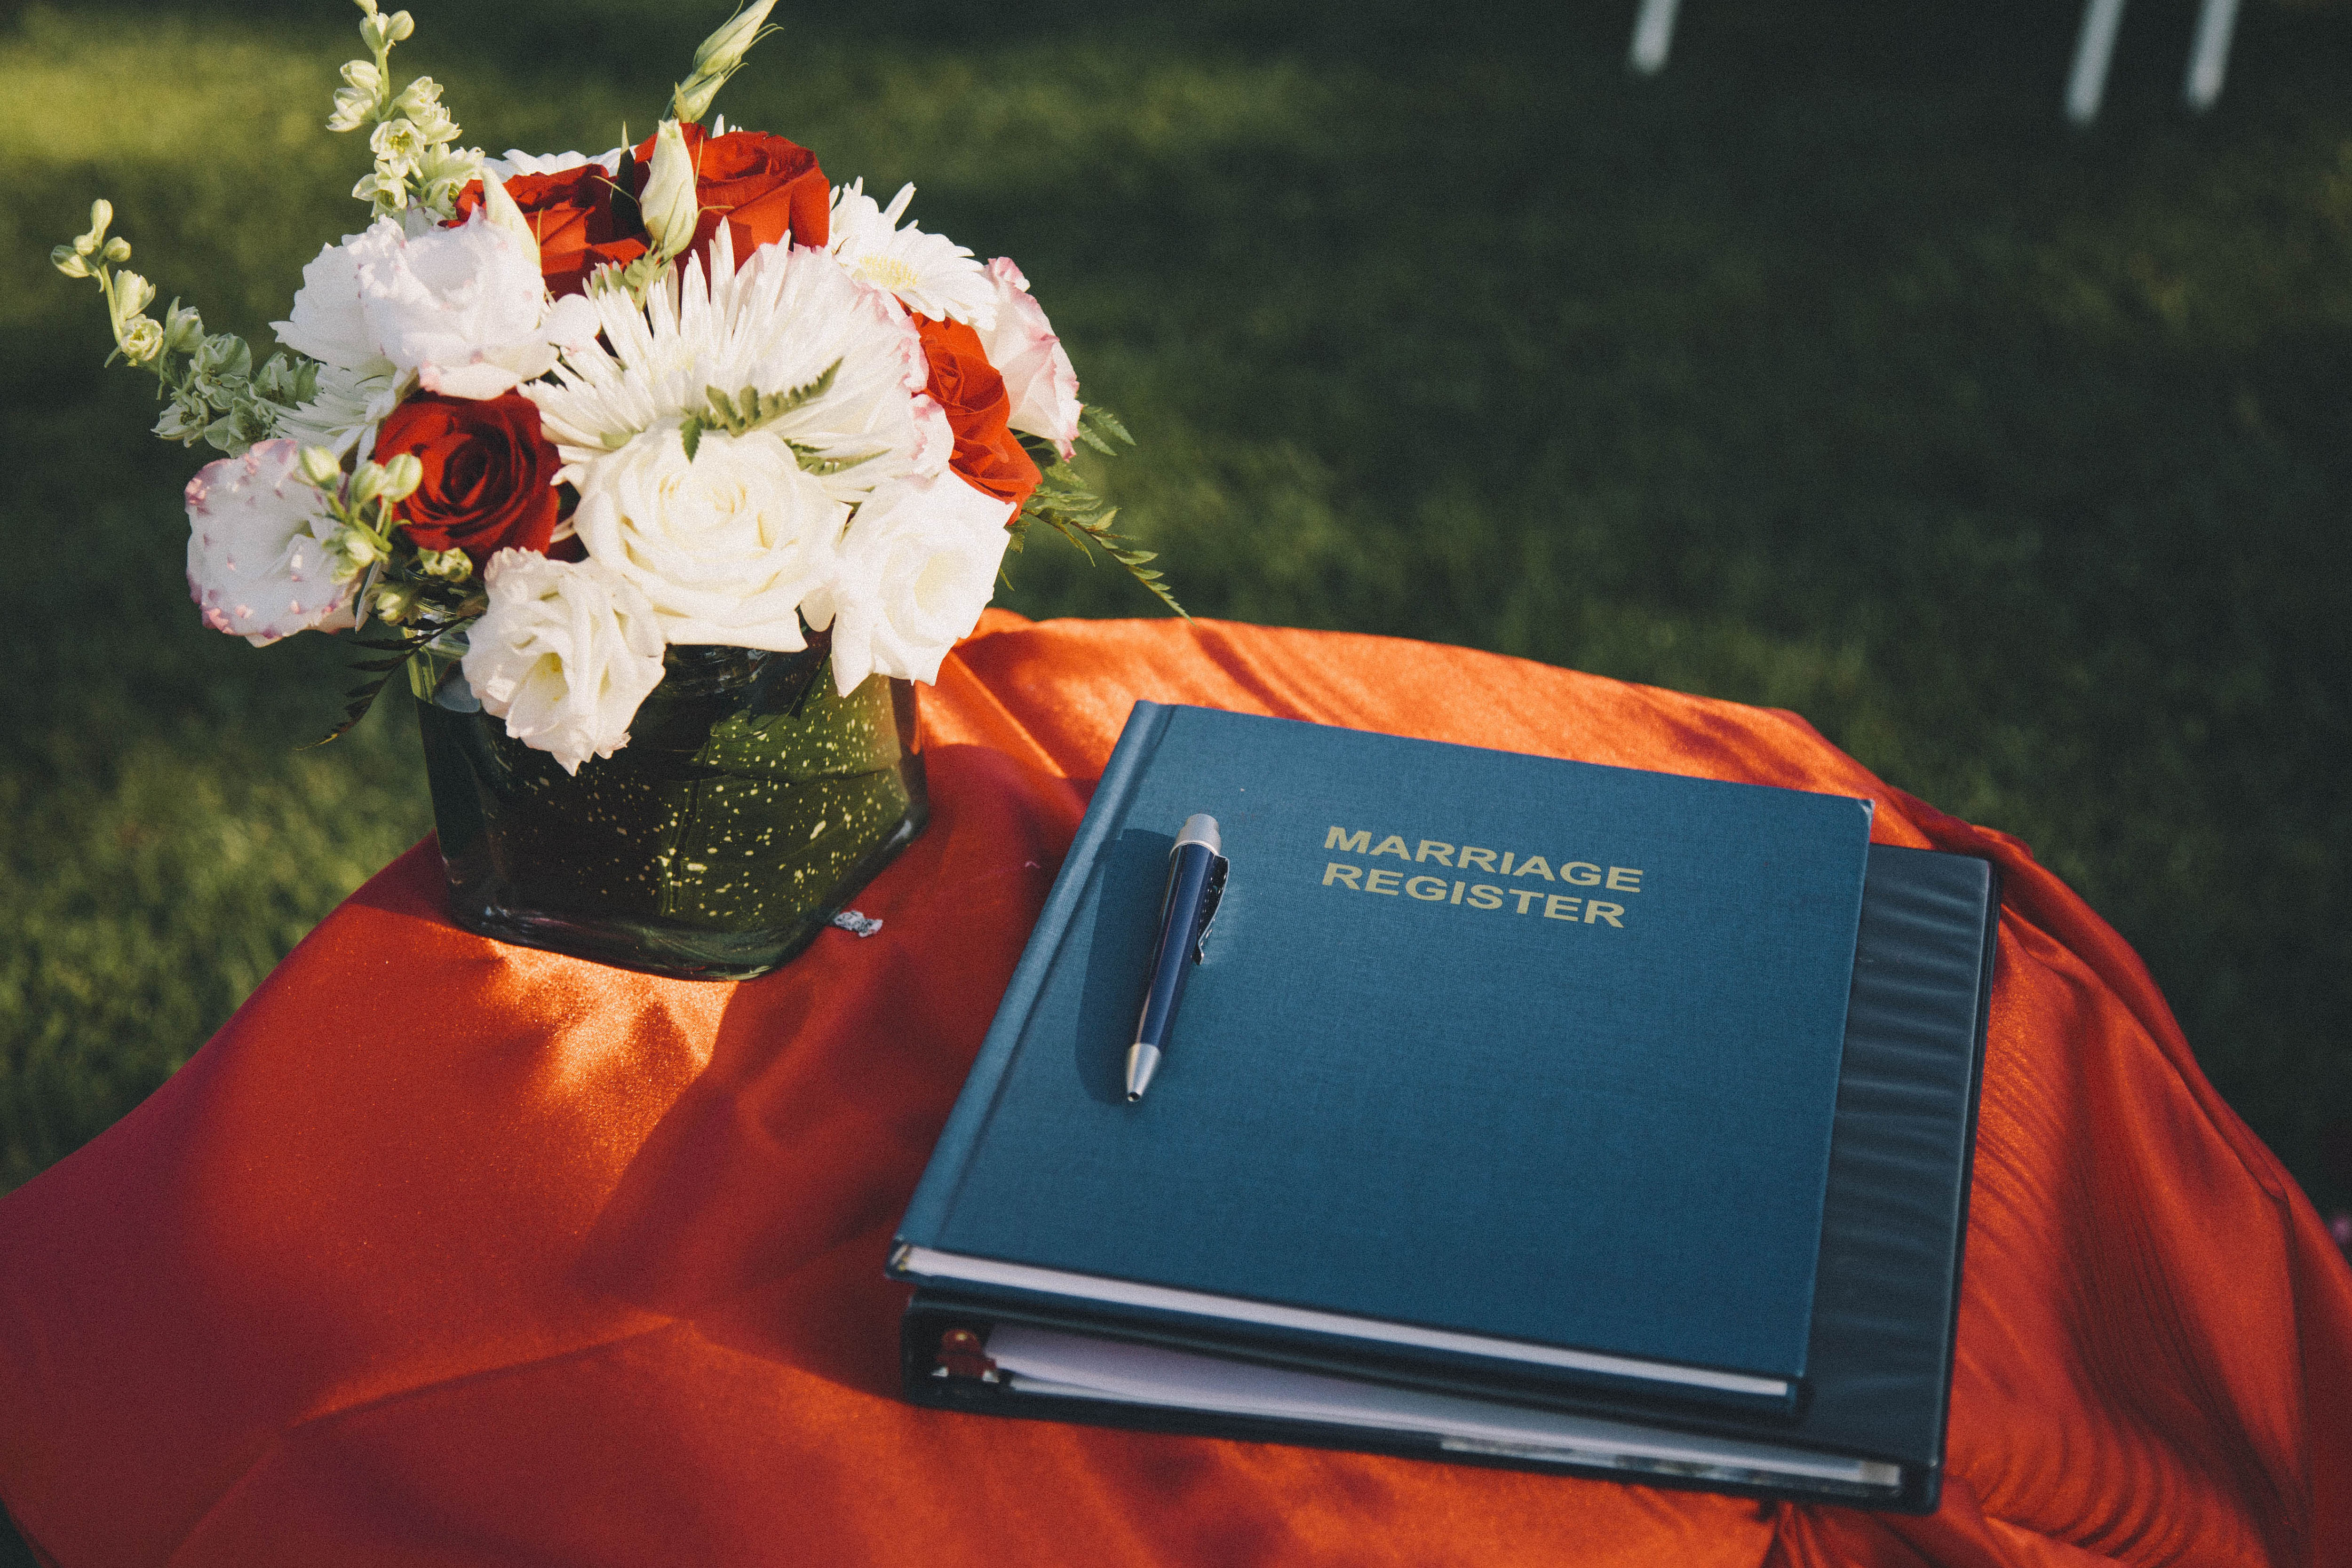
red, orange, flower, technology, plant, electronic device, photography, table, bouquet, laptop, floral design, gadget, flower arranging